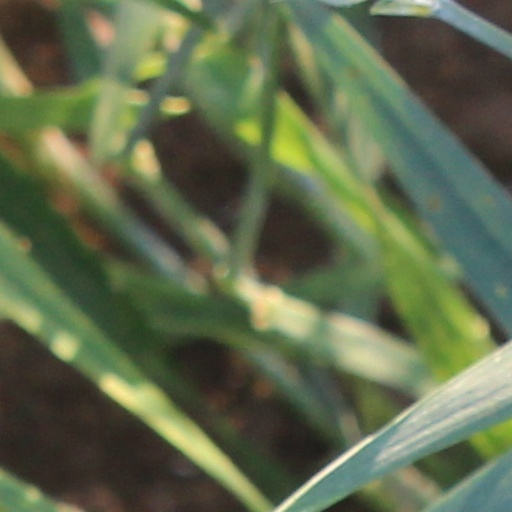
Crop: wheat